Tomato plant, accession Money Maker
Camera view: bottom (45 deg); turntable rotation: 330 degrees
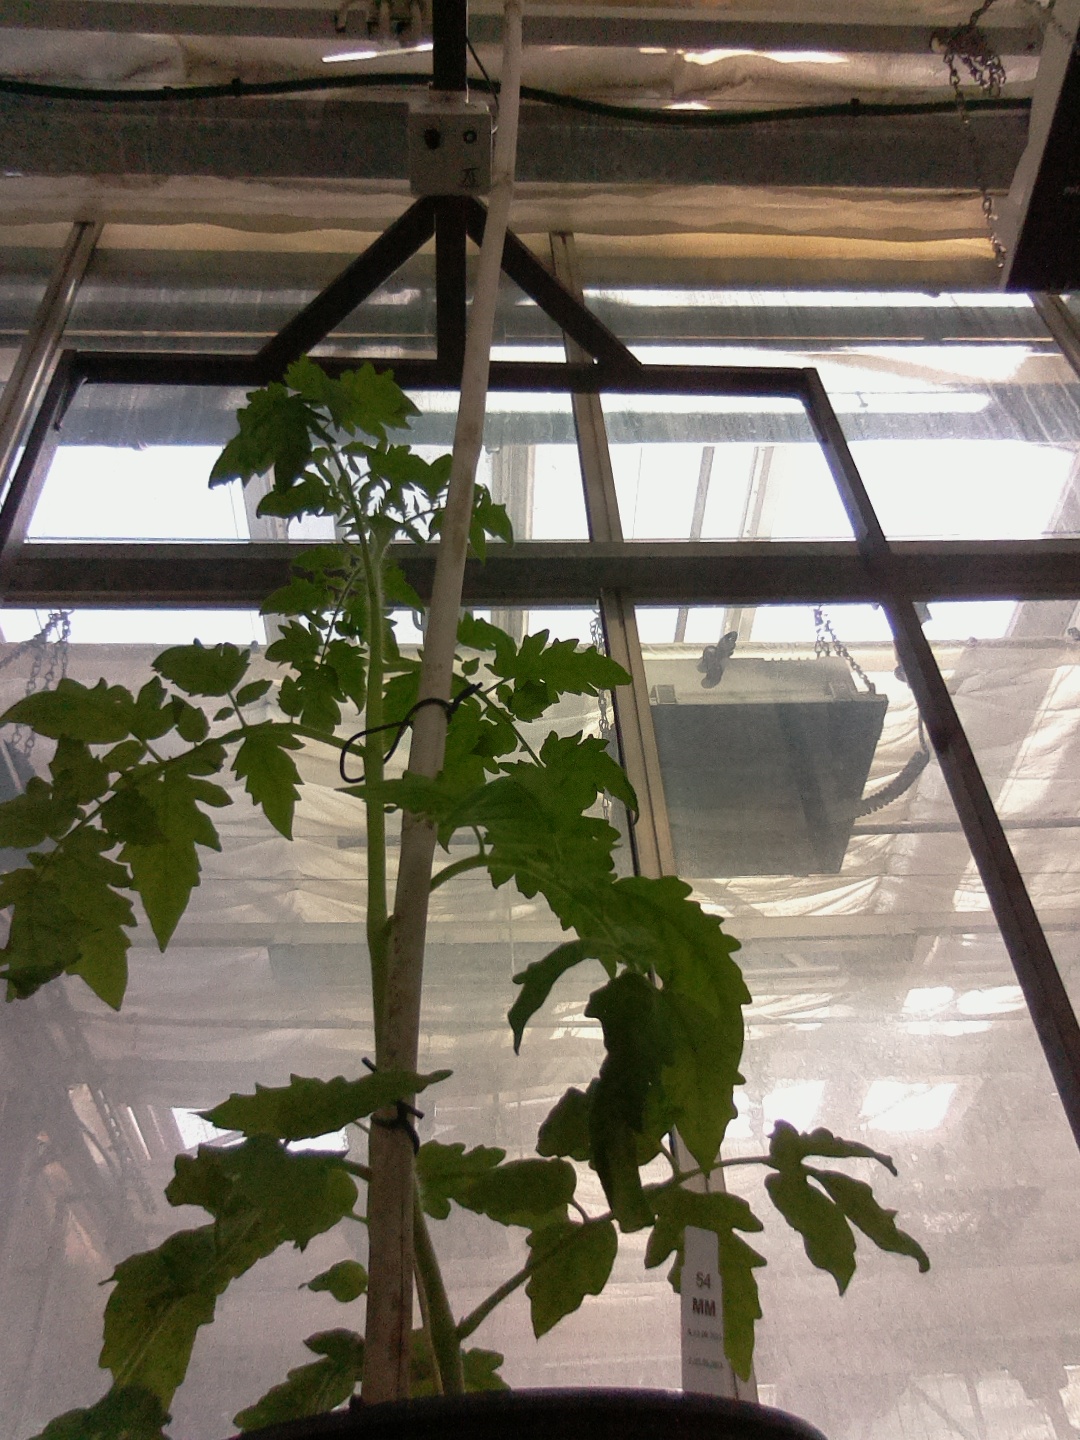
BBCH growth stage 14: 8 of true leaves visible